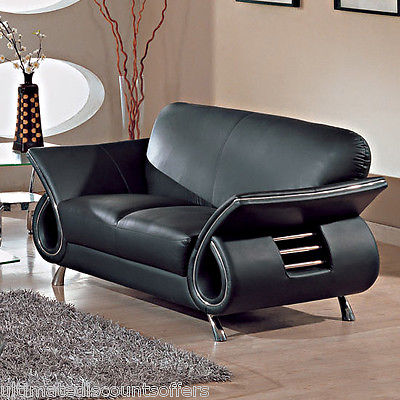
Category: sofa